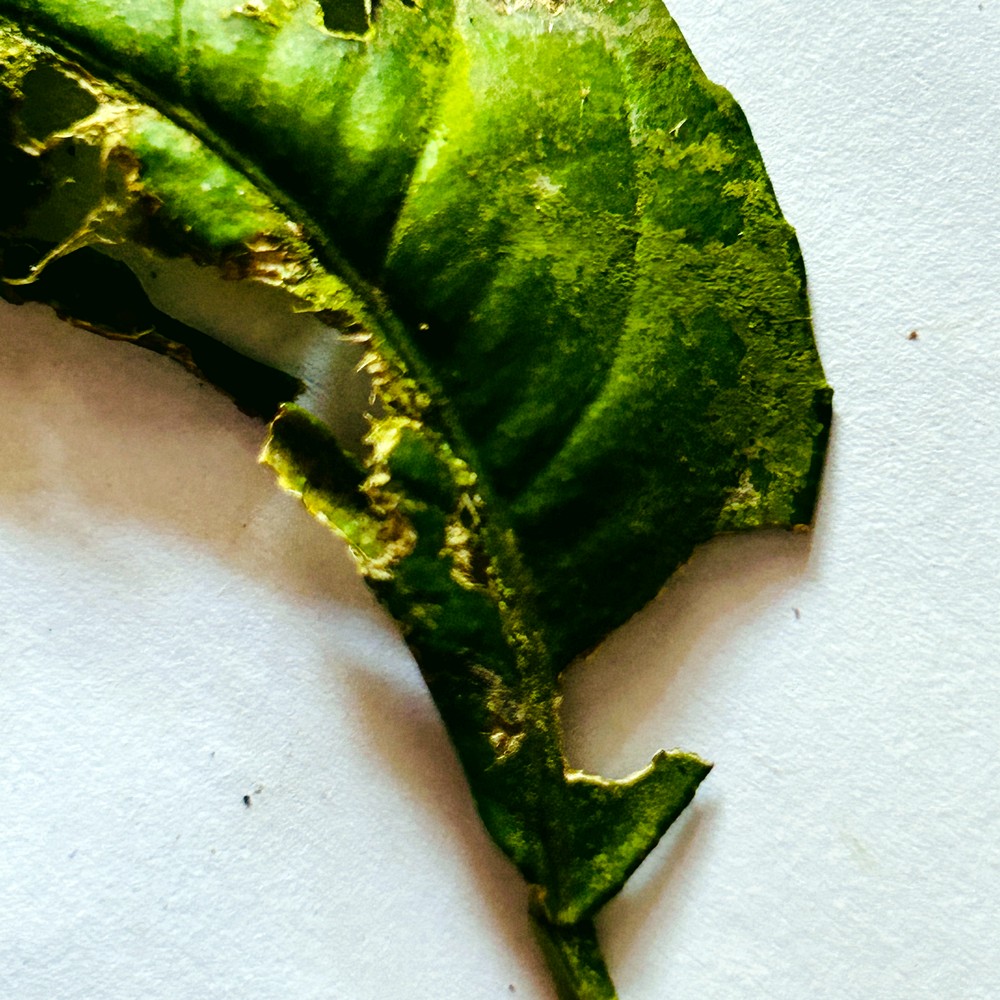
Label: Deficiency Leaf